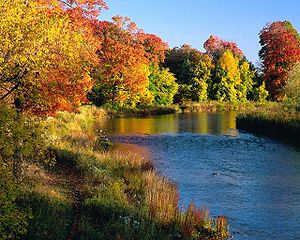
Indian summer
Efterår i solskin; sådan kan indian summer opfattes.
Indian summer er en betegnelse for en periode i efteråret med sommervarme, lav sol, klar himmel, næsten ingen vind, og med vegetation i gyldne farver.